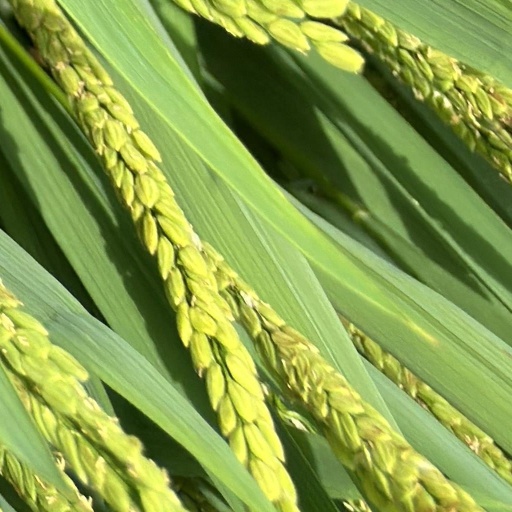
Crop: rice